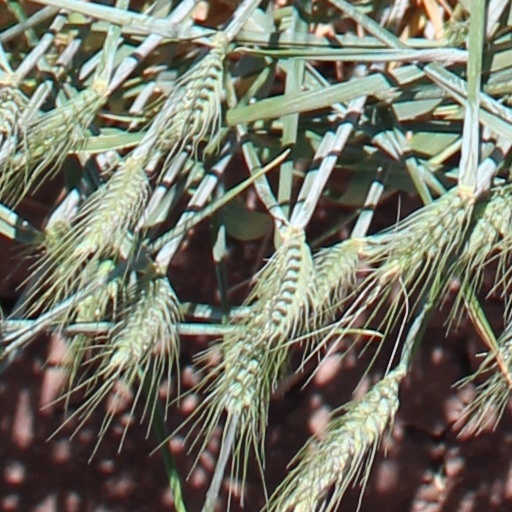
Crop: wheat